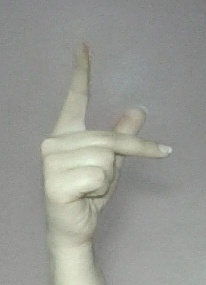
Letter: dha